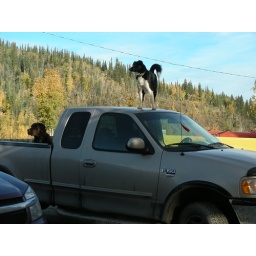
While we went in for coffee, a dog jumped onto Ron's truck to eyeball Tuktu